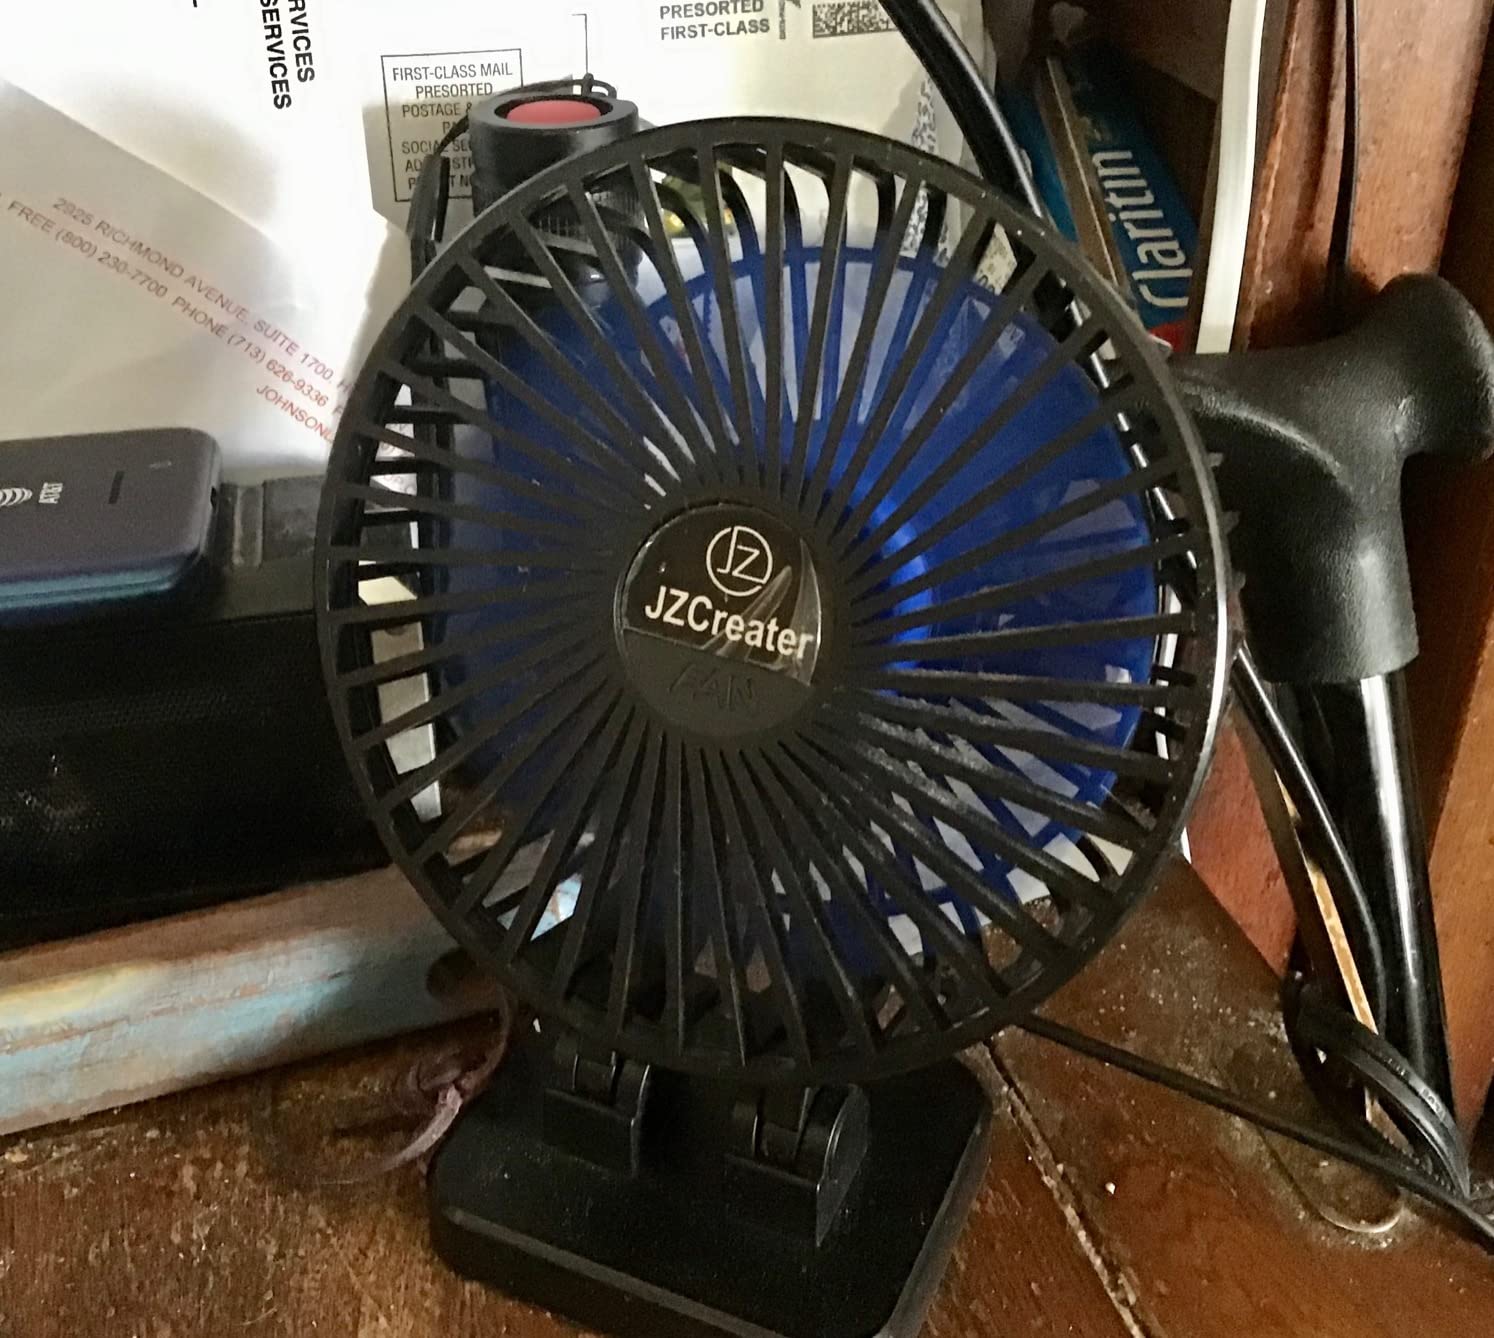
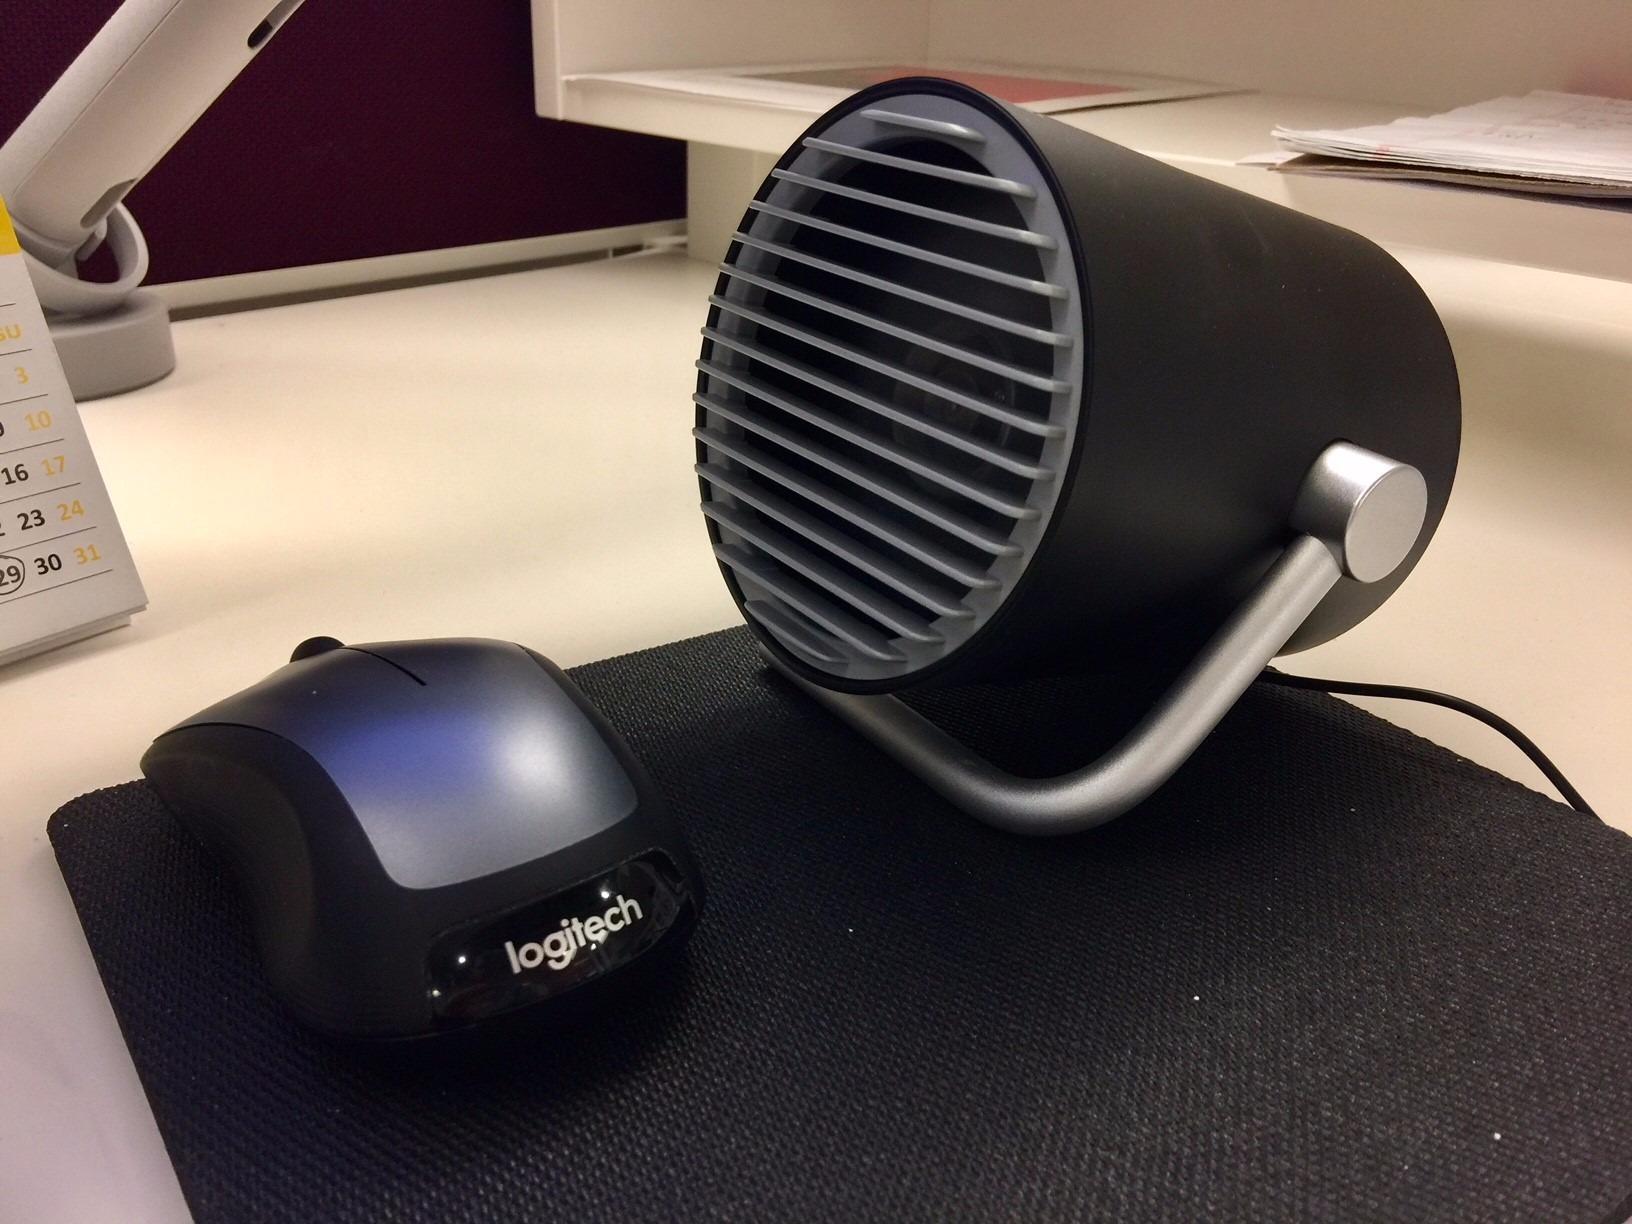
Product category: fan
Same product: no